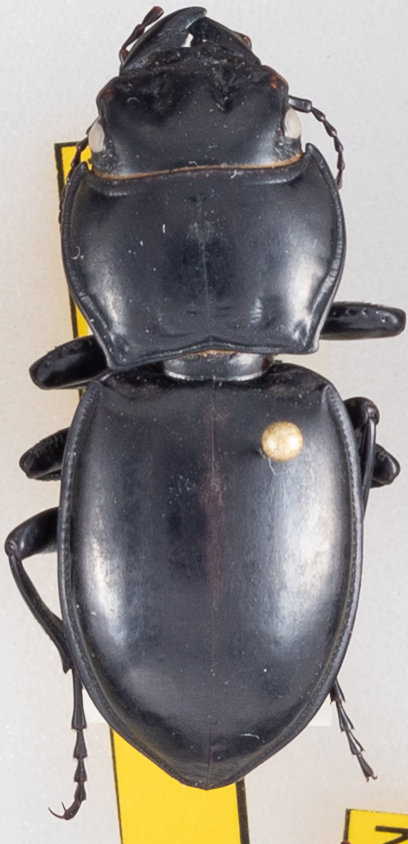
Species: Pasimachus californicus
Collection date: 2021-08-11
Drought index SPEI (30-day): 1.382
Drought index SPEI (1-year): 0.47
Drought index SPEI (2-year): -0.146